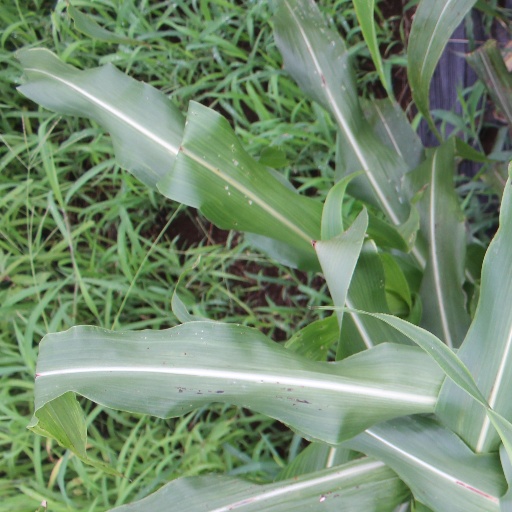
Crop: sorghum